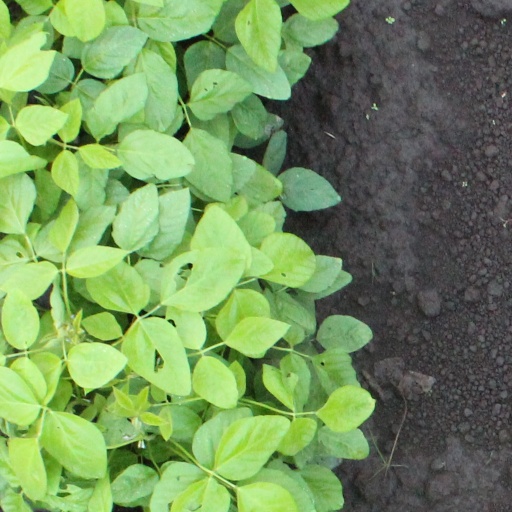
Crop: soybean